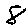
Label: 8